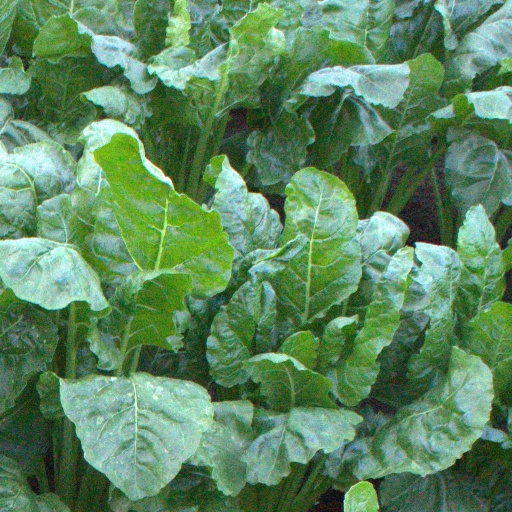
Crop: sugar beet